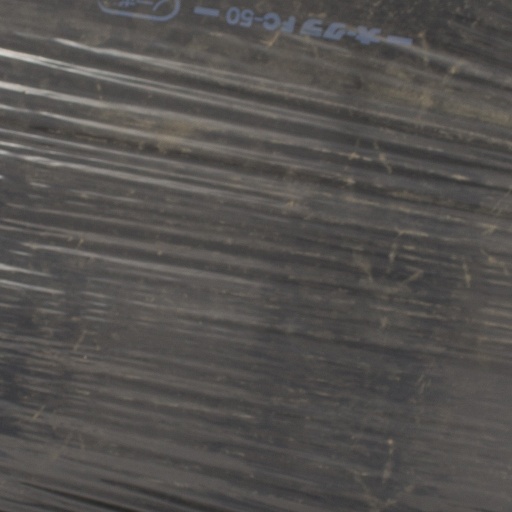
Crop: Jerusalem artichoke